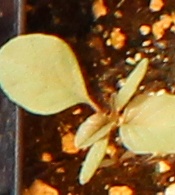
Label: Redroot Pigweed